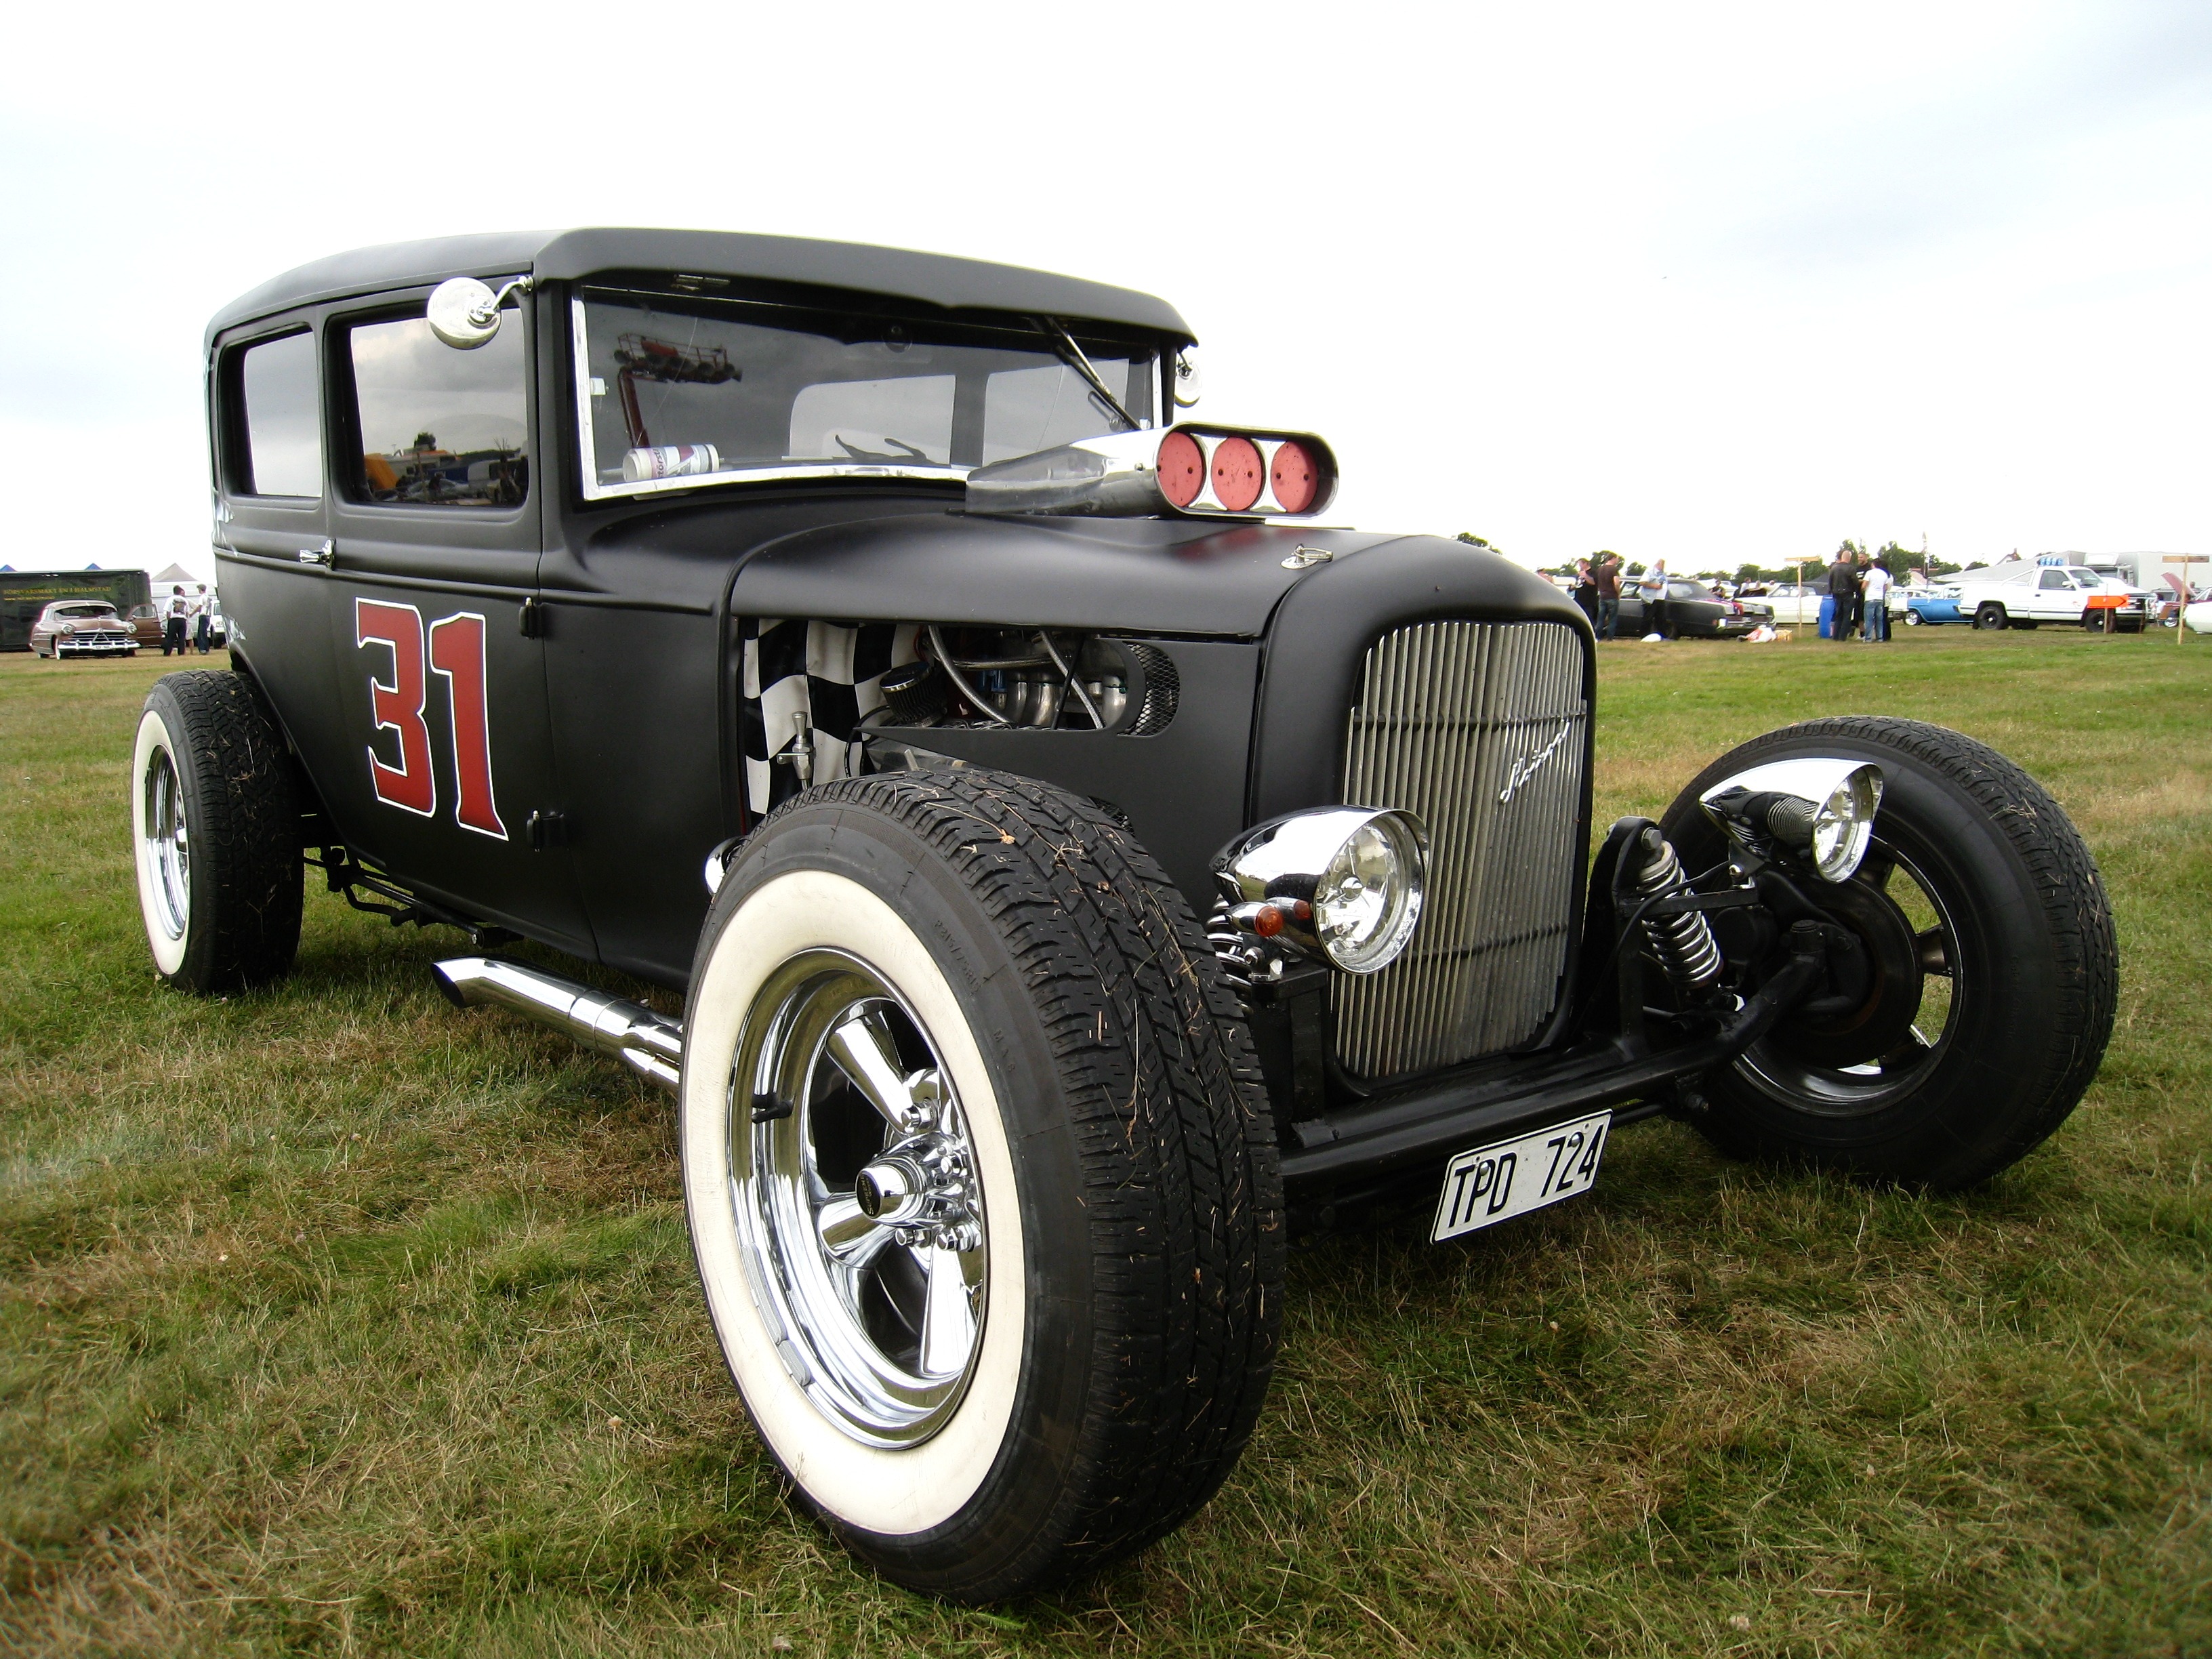
nature, grass, car, wheel, summer, vehicle, black, motor vehicle, vintage car, ford, sky blue, antique car, car show, hot rod, off road vehicle, land vehicle, touring car, automobile make, automotive exterior, luxury vehicle